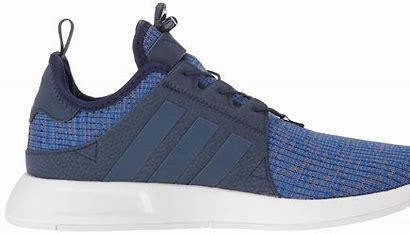
Brand: Adidas
Model: _plr